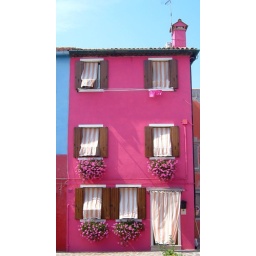
Fabulous pink house in Burano, Italy